Neochoristodera

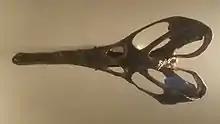
"Champsosaurus" skull

Most neochoristoderes have exceptionally large temporal fenestrae, suggesting powerful bite forces; "Champsosaurus" is estimated to have a bite force around 1194 to 1910 N, as opposed to the modern gharial's 310-497 N. In spite of this, most are thought to have had a diet similar to that of modern gharials due to the long and slender jaws, though "Simoedosaurus" has a more robust and shorter snout and could have fed on larger prey.